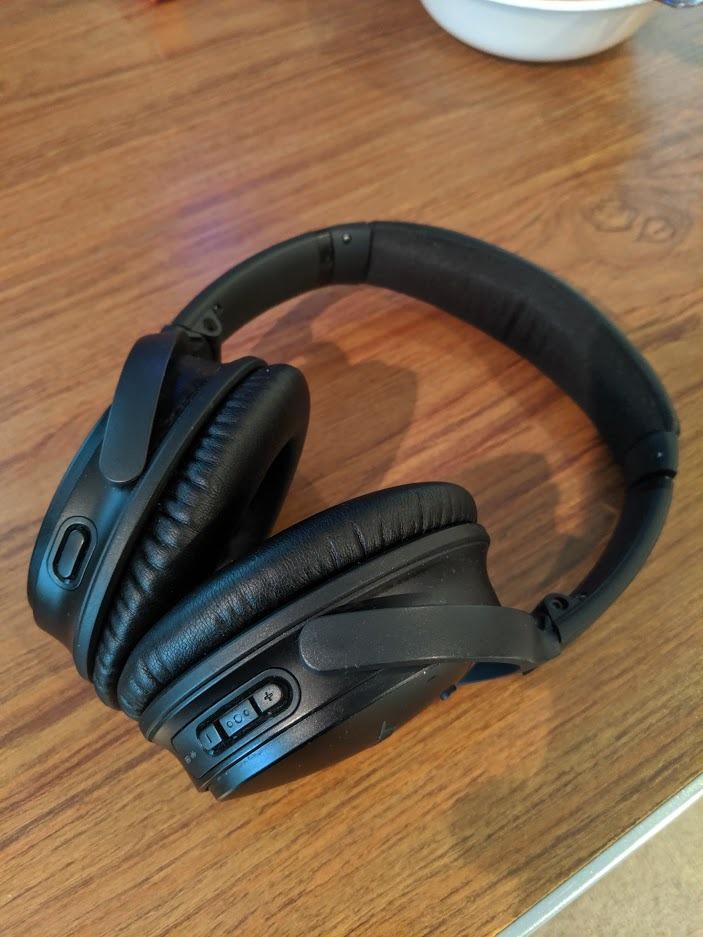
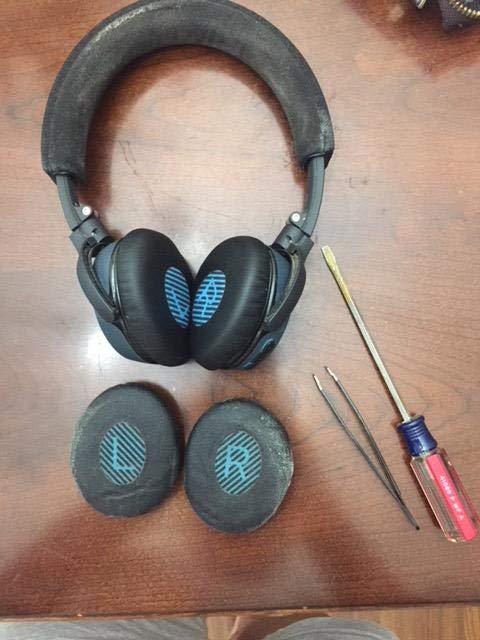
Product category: headphones
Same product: no